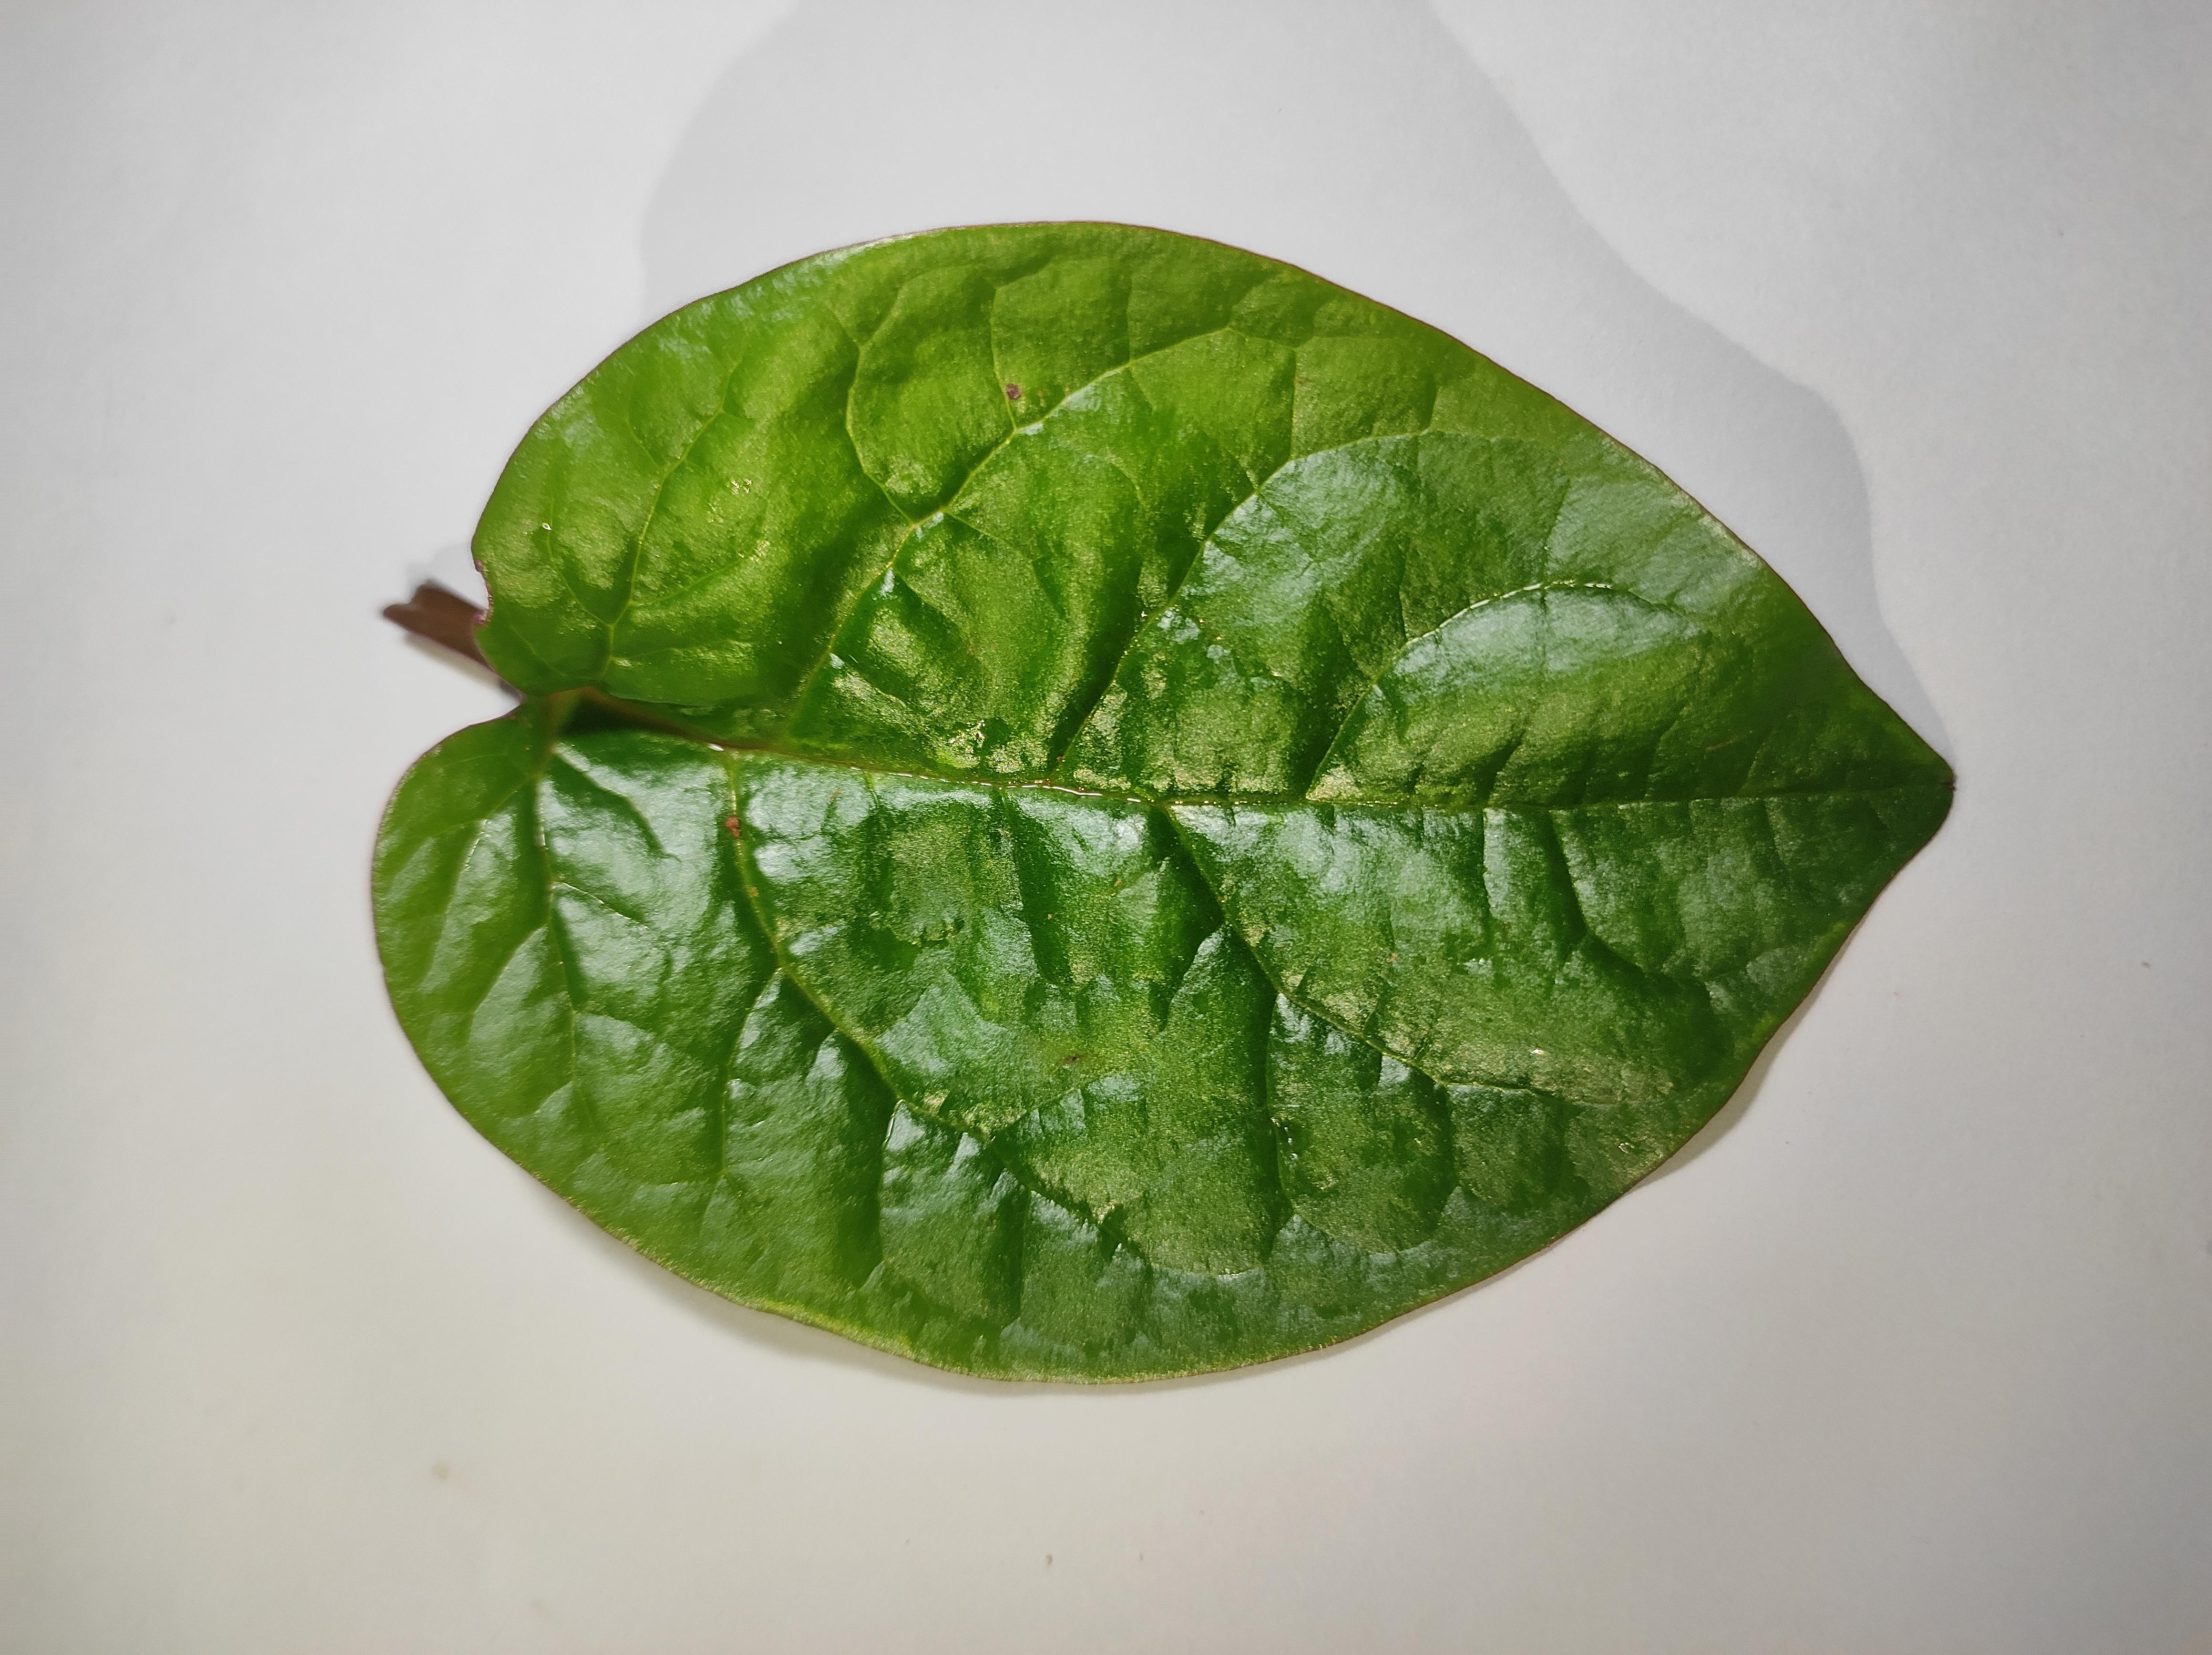
Label: healthy